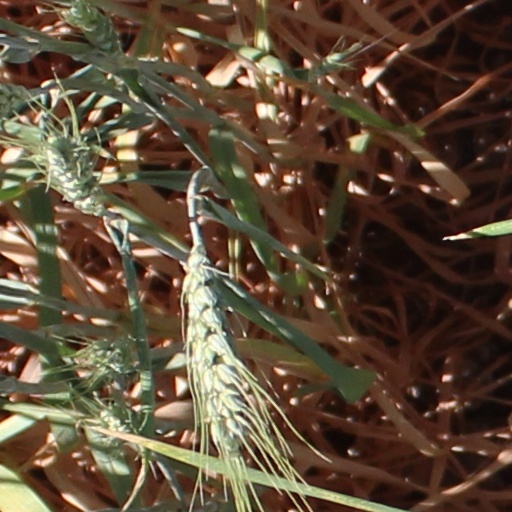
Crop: wheat